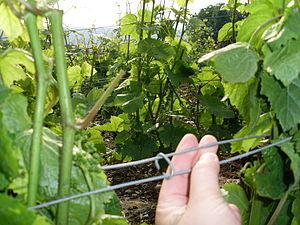
Les agrafes sont des accessoires utilisés pour la réalisation du relevage. Elles peuvent être réalisées en de nombreux matériaux : métal, plastique, en bois, etc. Elles viennent en complément des fils releveurs. Leur choix dépend de plusieurs critères.